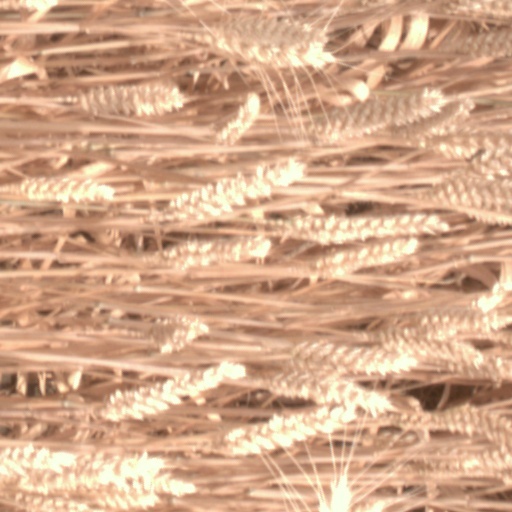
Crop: wheat